Bruce-Briggs Brick Block

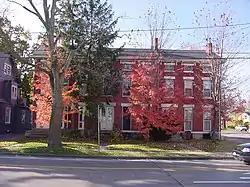
Bruce-Briggs Brick Block, October 2009

Bruce—Briggs Brick Block is a historic rowhouse block located at Lancaster in Erie County, New York. It is a mid-19th century brick structure unique in Western New York, which incorporates both Greek Revival and Italianate style decorative details. The rowhouses were built for George Bruce, one of the early settlers of Lancaster.